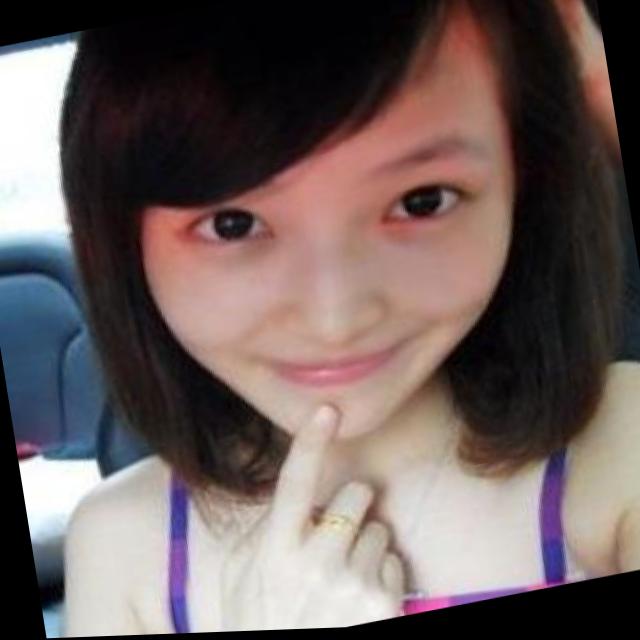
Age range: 13-20